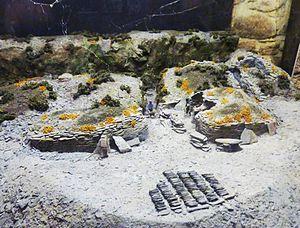
Moulins de Kerouat
Commana [kɔmana] est une commune française du département du Finistère, en région Bretagne. Elle fait partie du parc naturel régional d'Armorique et depuis 1989, la commune a obtenu le label « Communes du patrimoine rural de Bretagne » pour la richesse de son patrimoine architectural et paysager. Elle est située sur le versant nord des monts d'Arrée.